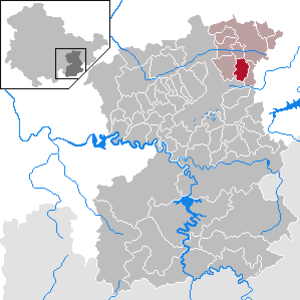
Lemnitz est une municipalité allemande du land de Thuringe, dans l'arrondissement de Saale-Orla, au centre de l'Allemagne. En 2015, sa population est de 390 habitants.